Jemput-jemput

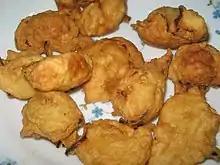
An onion Jemput-jemput.

Jemput-jemput or cekodok is a traditional fritter popular in Malaysia, Brunei, Indonesia and Singapore that is made from wheat flour. It is usually round in shape and tends to vary in size. There are many varieties of this snack, some using banana, anchovies or prawns, onion or maize.